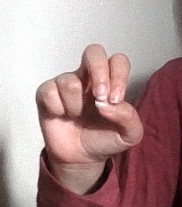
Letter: gaaf